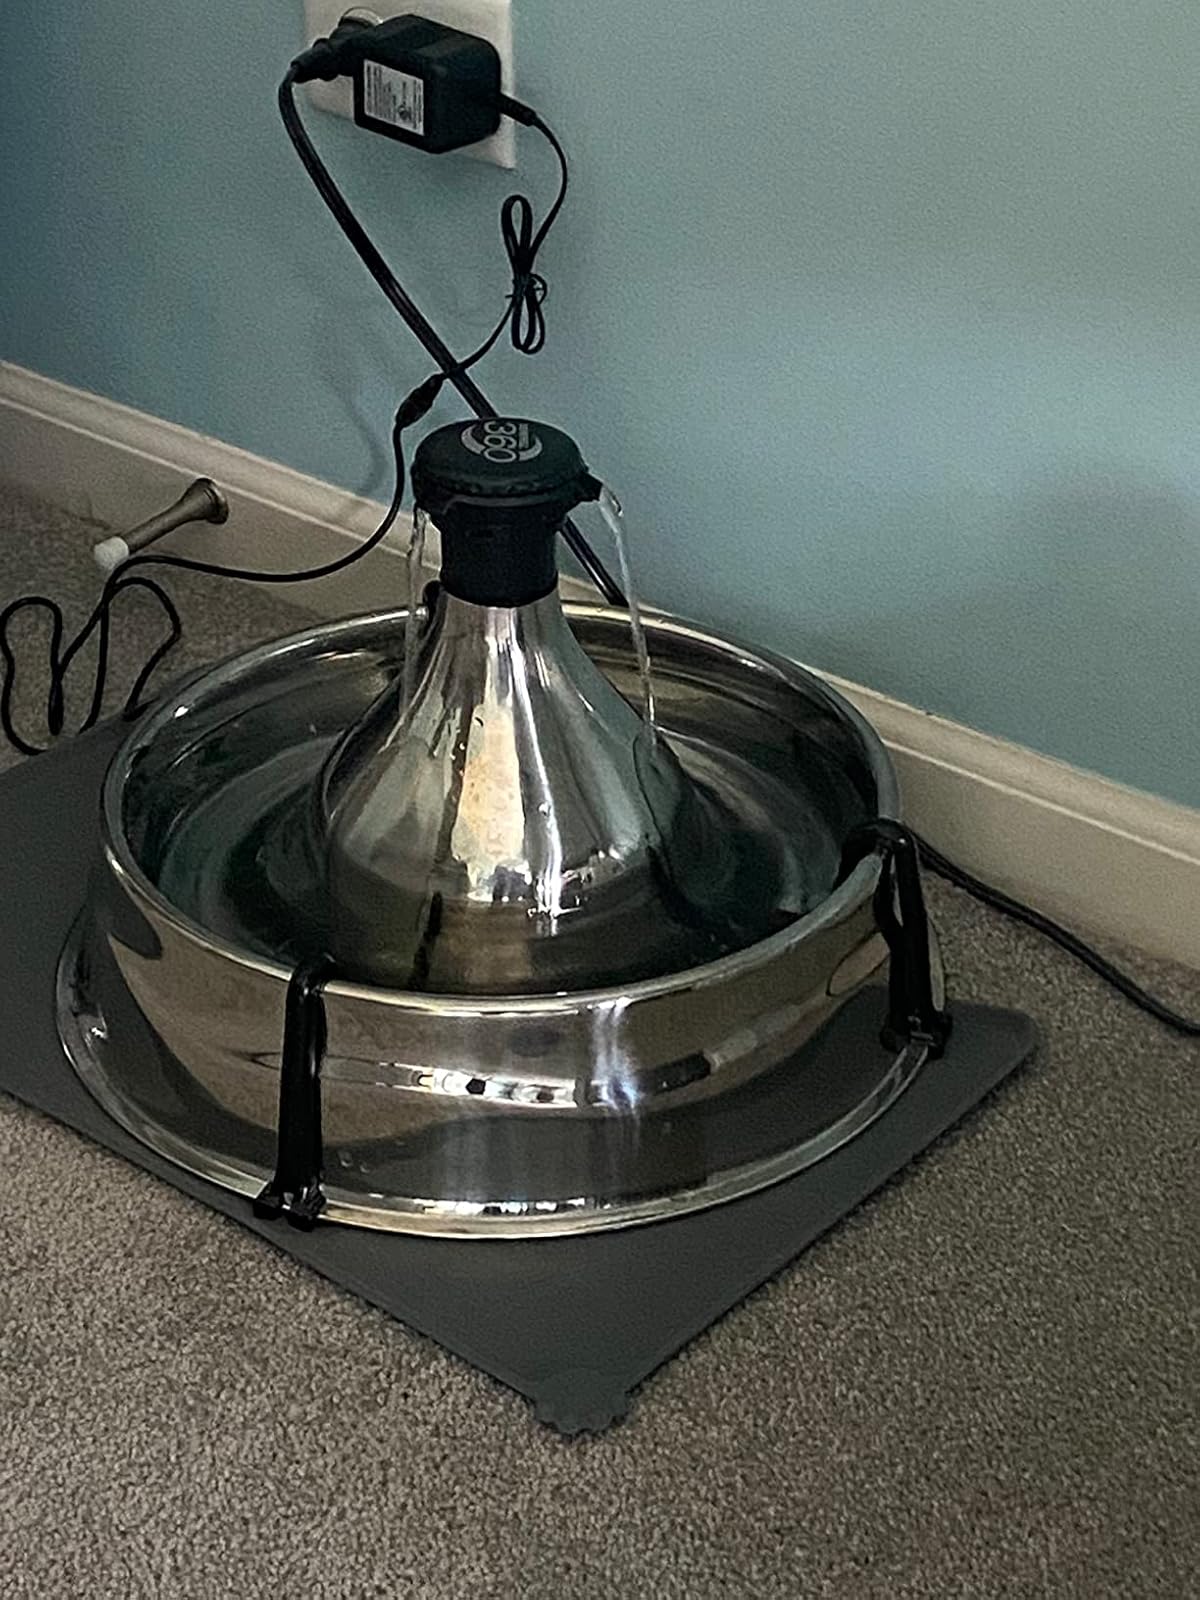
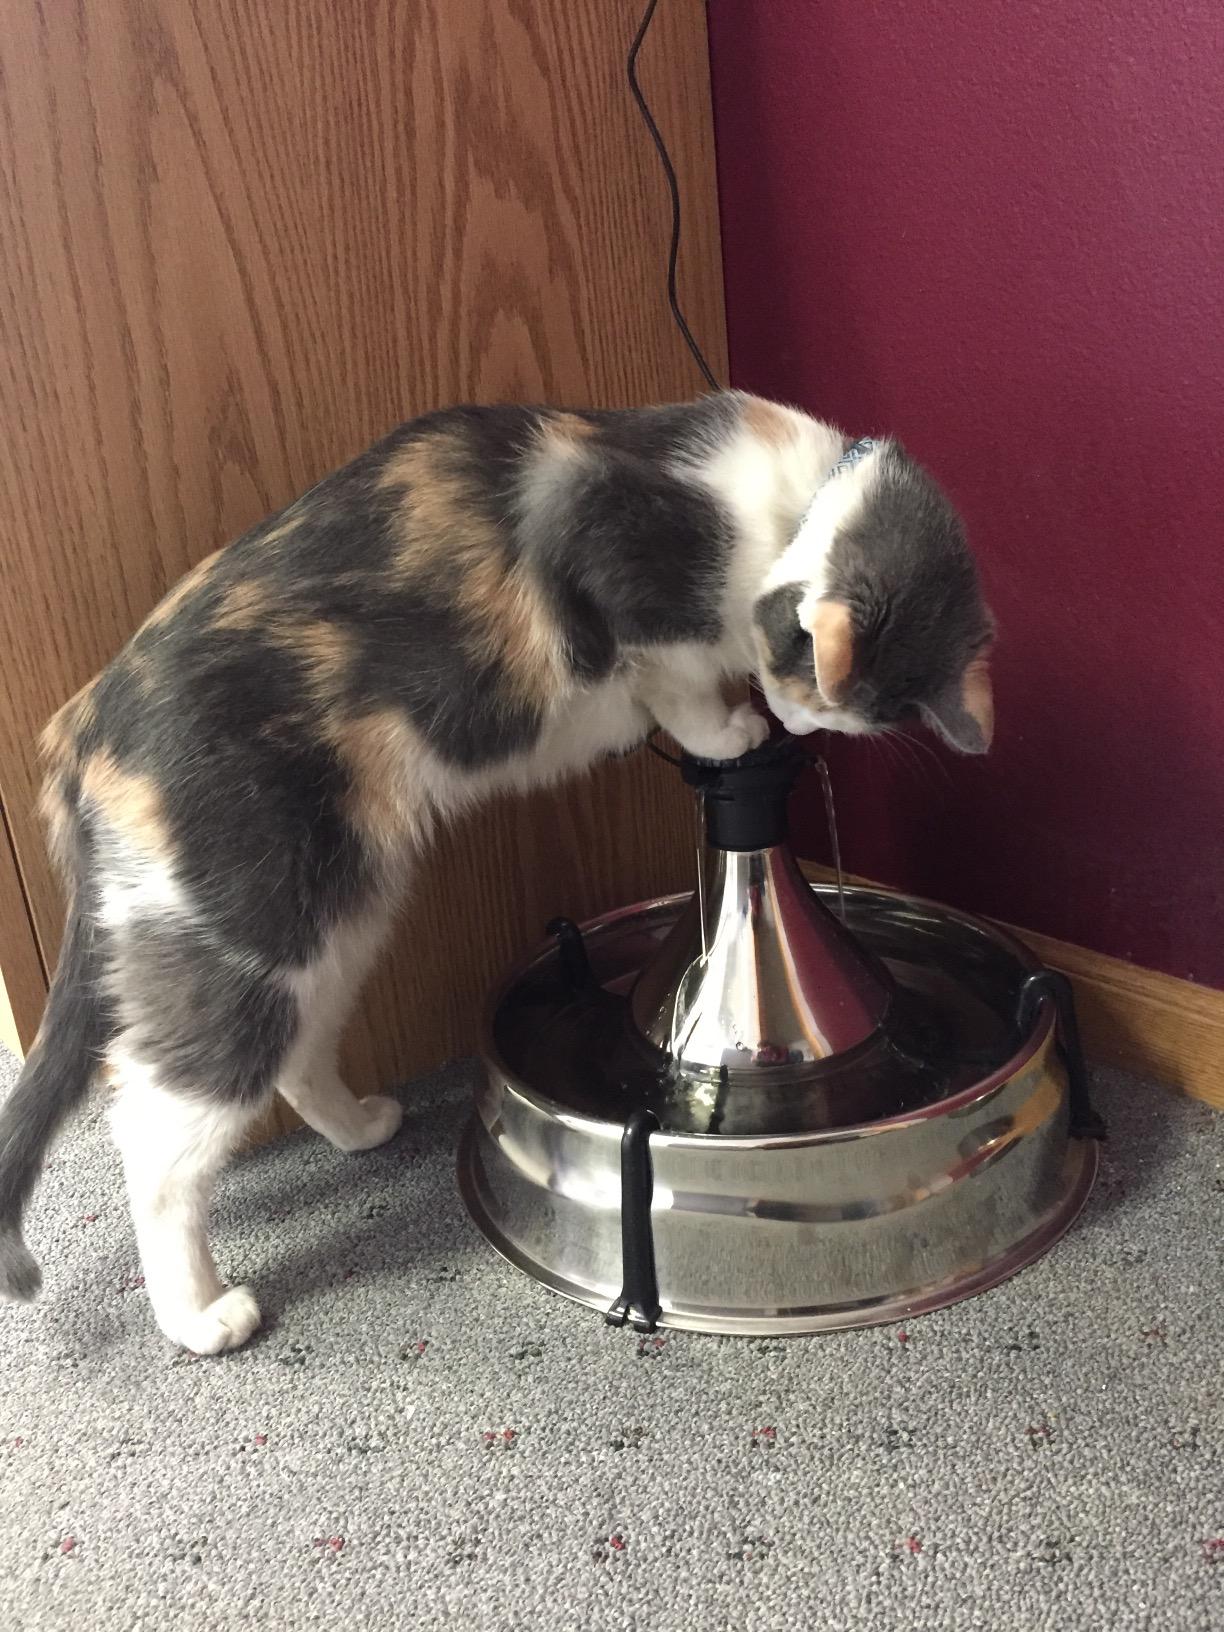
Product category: items_bowl
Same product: yes